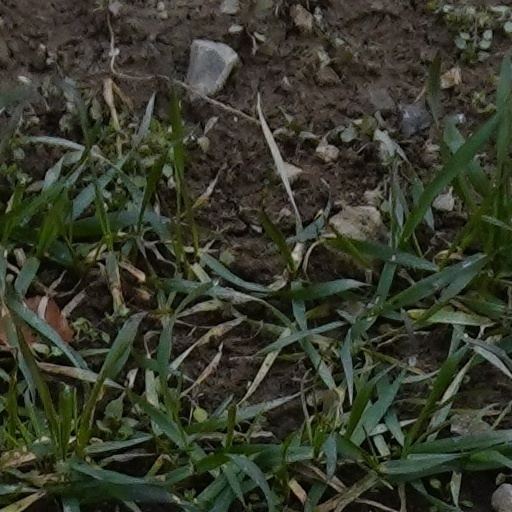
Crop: wheat